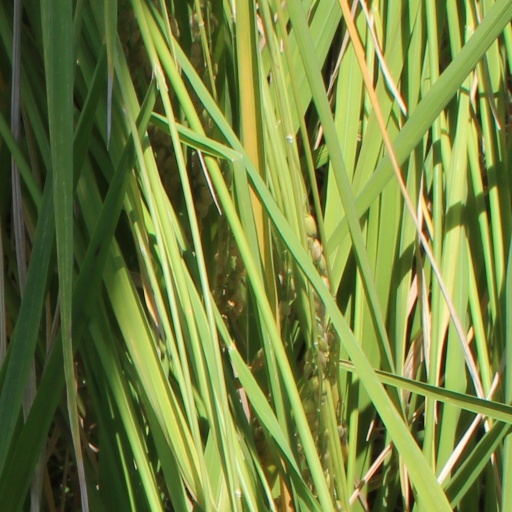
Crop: rice